Four Corners, Maryland

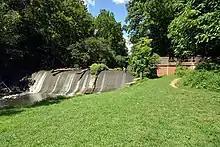
Burnt Mills Dam, Northwest Branch of the Anacostia River, Silver Spring, MD

In the 1700s, a water mill was built at the easternmost corner of Four Corners, where today's Colesville Road passes over the Northwest Branch of the Anacostia River and becomes Columbia Pike. The mill building burned down in 1788, hence the name Burnt Mills. Rebuilt in the late 1700s or early 1800s, ownership of the mill changed hands several times in the 19th century before closing down in the early years of the 20th century. The land was then donated to the Boy Scouts of America, who established a camp named for President Woodrow Wilson. In the early 1920s, the Boy Scouts donated part of the land to the Washington Suburban Sanitary Commission, and a temporary water filtration plant was erected at the site. Work on a new plant was completed in 1936, and the plant was named for the Washington Suburban Sanitary Commission's chief engineer, Robert B. Morse Filtration Plant. The dam and the two Georgian Revival pump houses were acquired by the Maryland-National Capital Park and Planning Commission between 1996 and 2000 and are now on the Historic Register. The Burnt Mills Dam parks (East and West) are a popular starting point for hikers of the Northwest Branch Trail, part of the Rachel Carson Greenway, whose northernmost section runs along the eastern and northern border of the neighborhood.